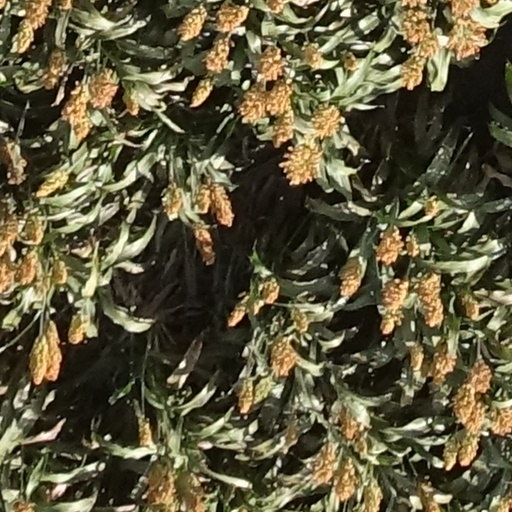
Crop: sorghum